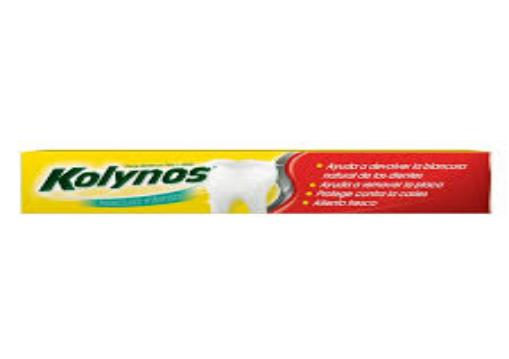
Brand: Kolynos
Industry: Necessities